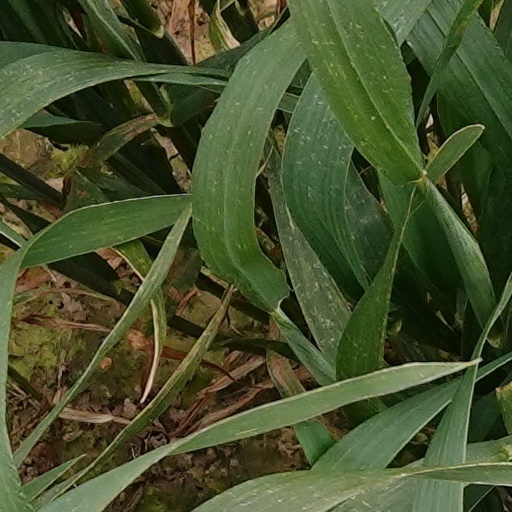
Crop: wheat